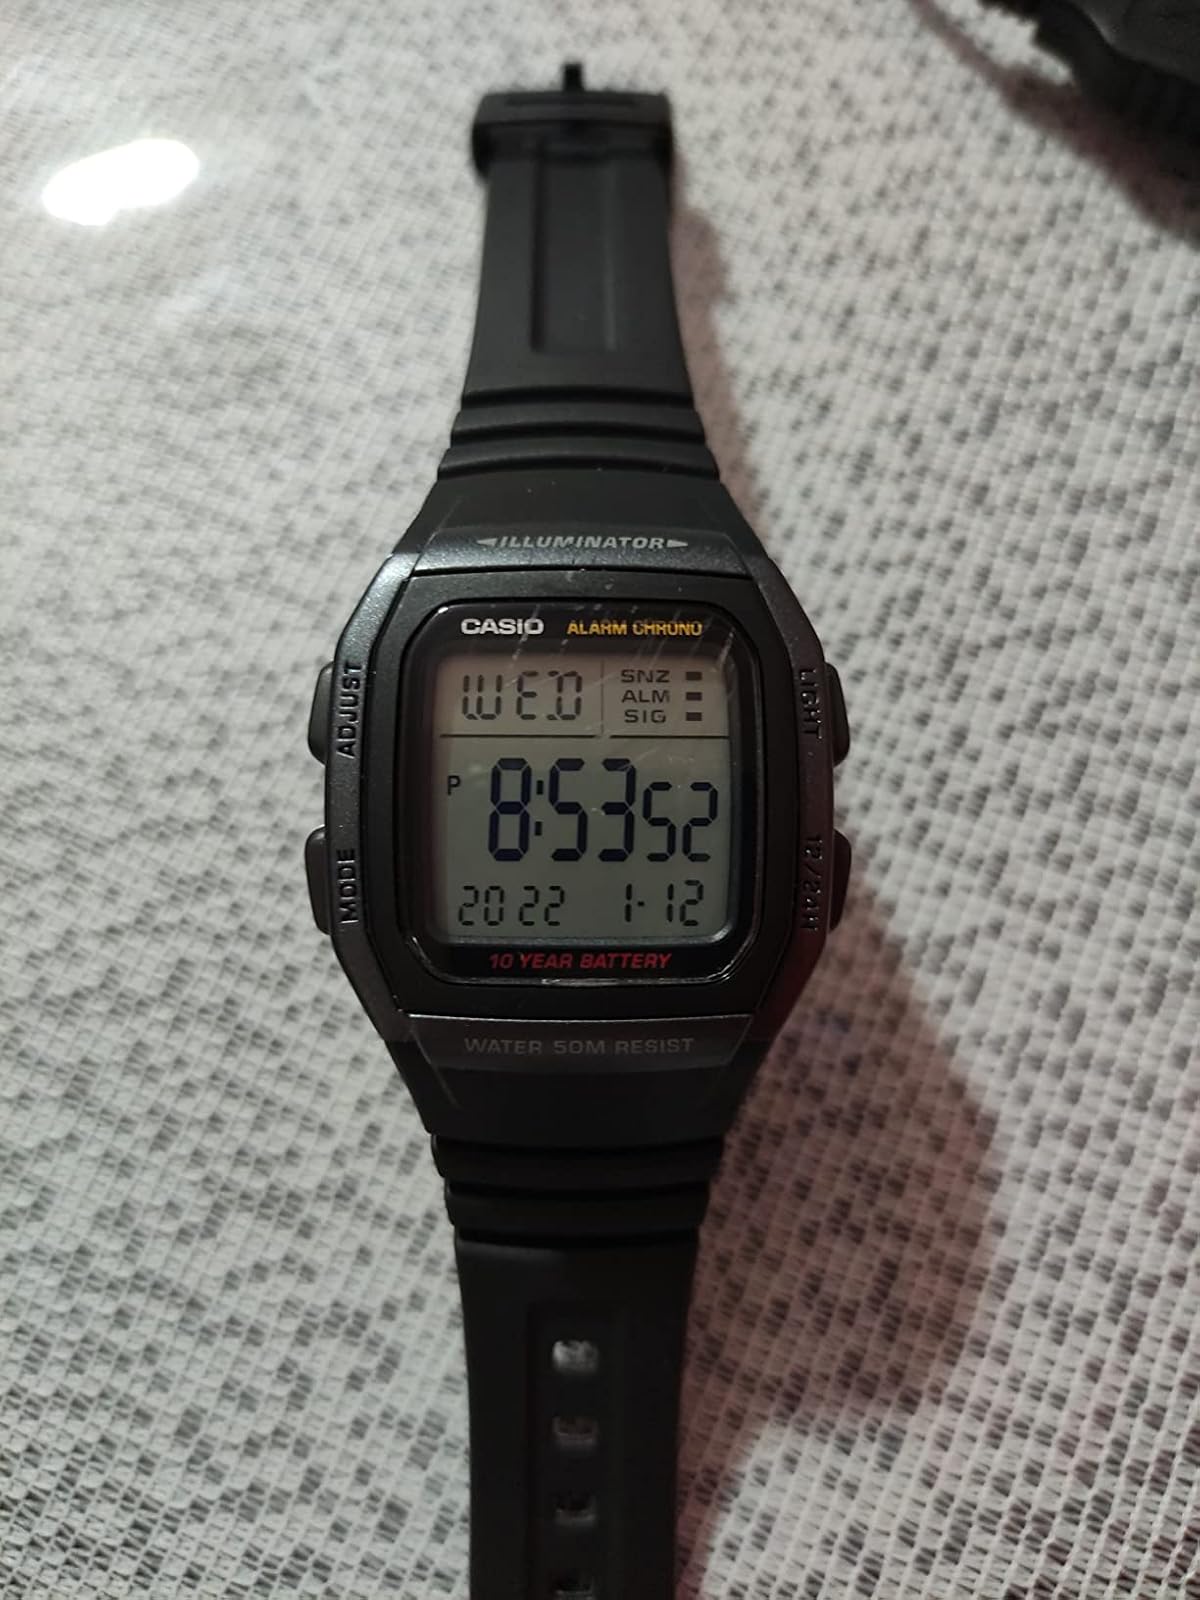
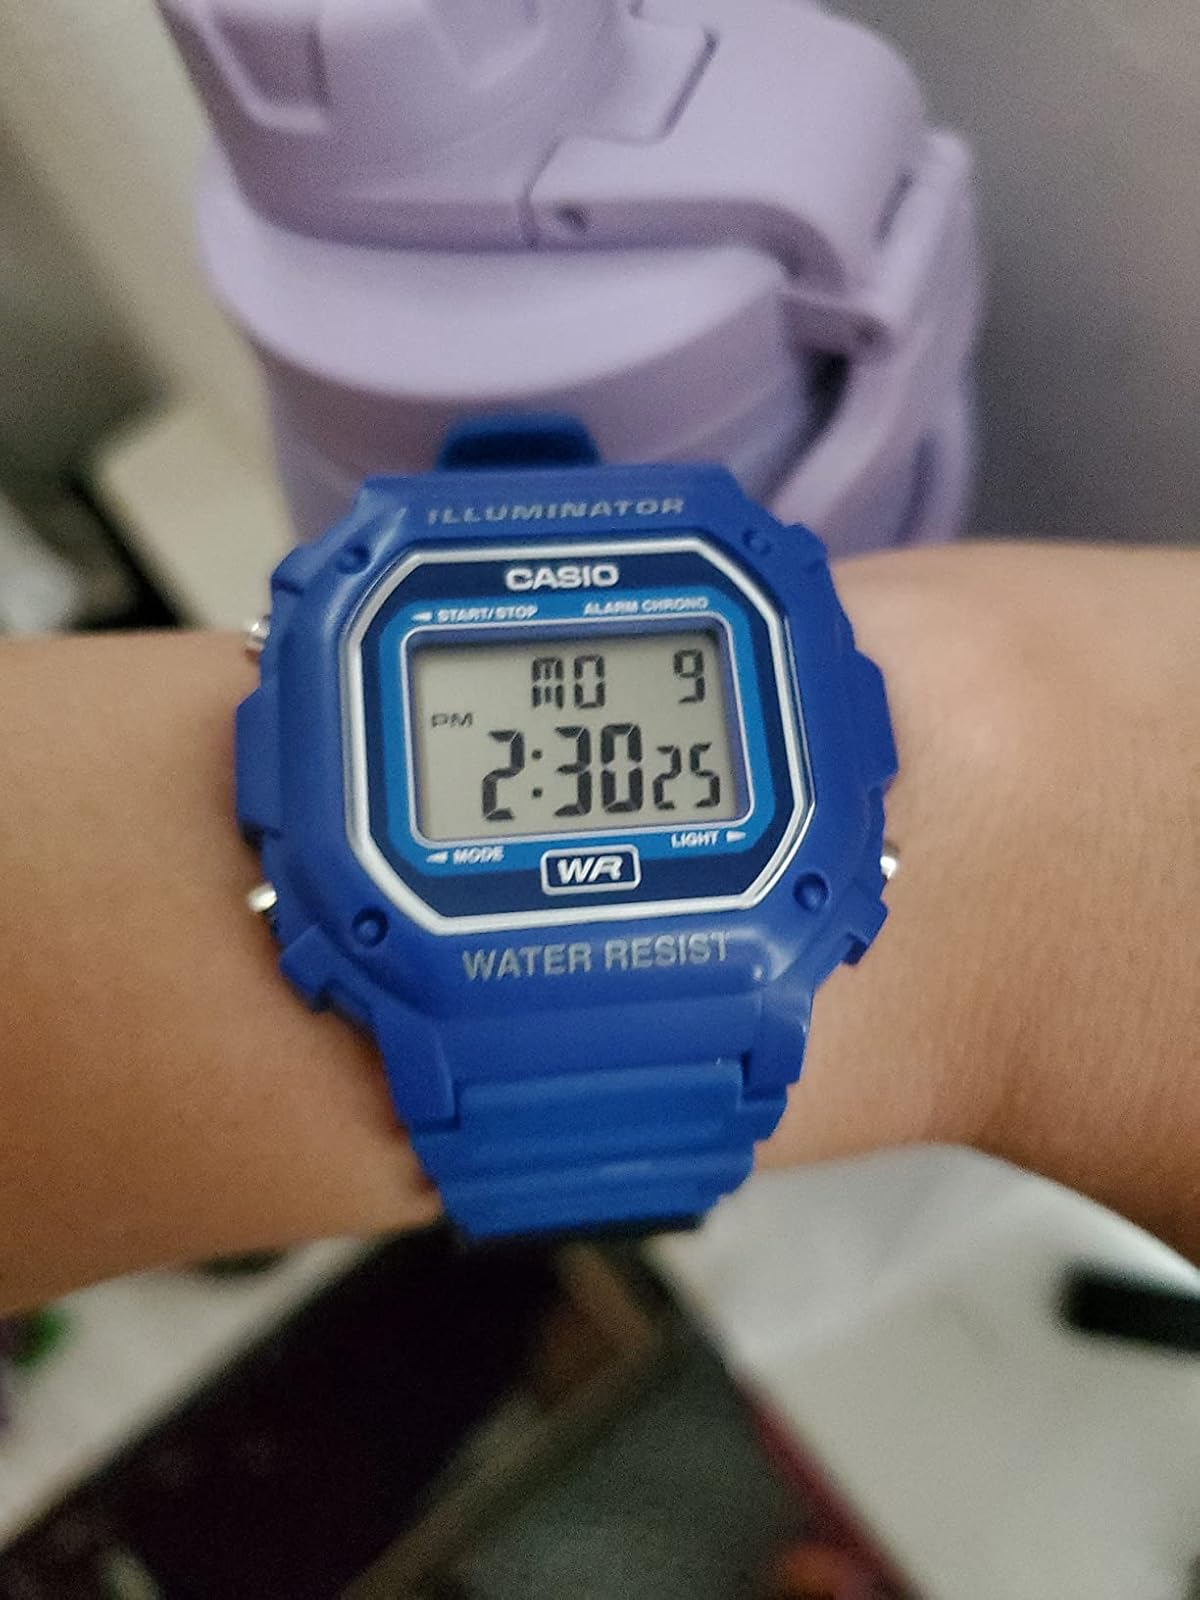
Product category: accessories_watch
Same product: no